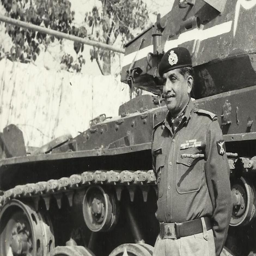
person in front of a captured tank after the liberation